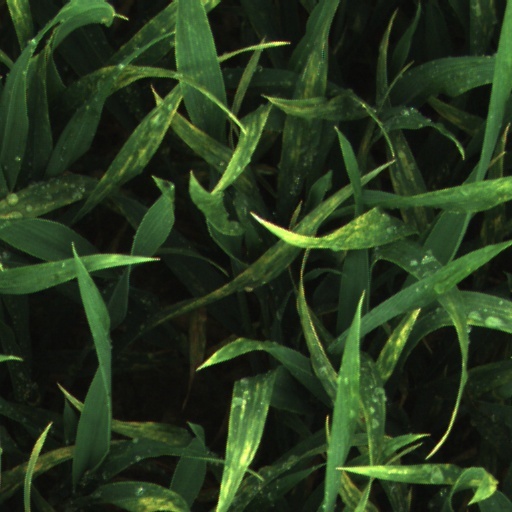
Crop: wheat